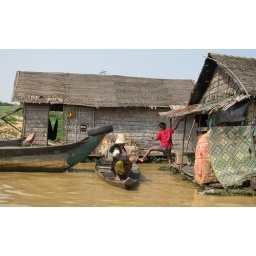
A boy stepping from his home to a boat in a village along the river leading to Tonle Sap lake.